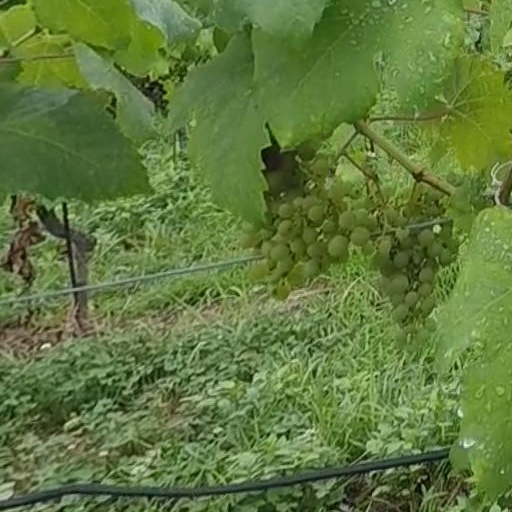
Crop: grape